Spanish influence on Filipino culture

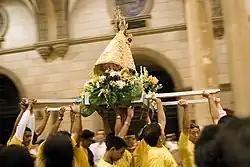
The statue of Our Lady of Peñafrancia in procession to the high altar of Manila Cathedral.

The Philippines is one of two predominantly Christian countries in Asia, the other being East Timor. About 81% of the population is Catholic, 11% belong to Protestant or other Christian denominations, 5.6% are Muslim, and about 2% practice other religions or are irreligious.